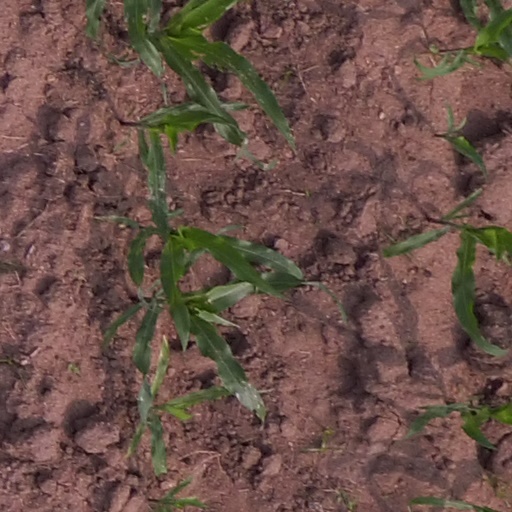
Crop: maize; corn